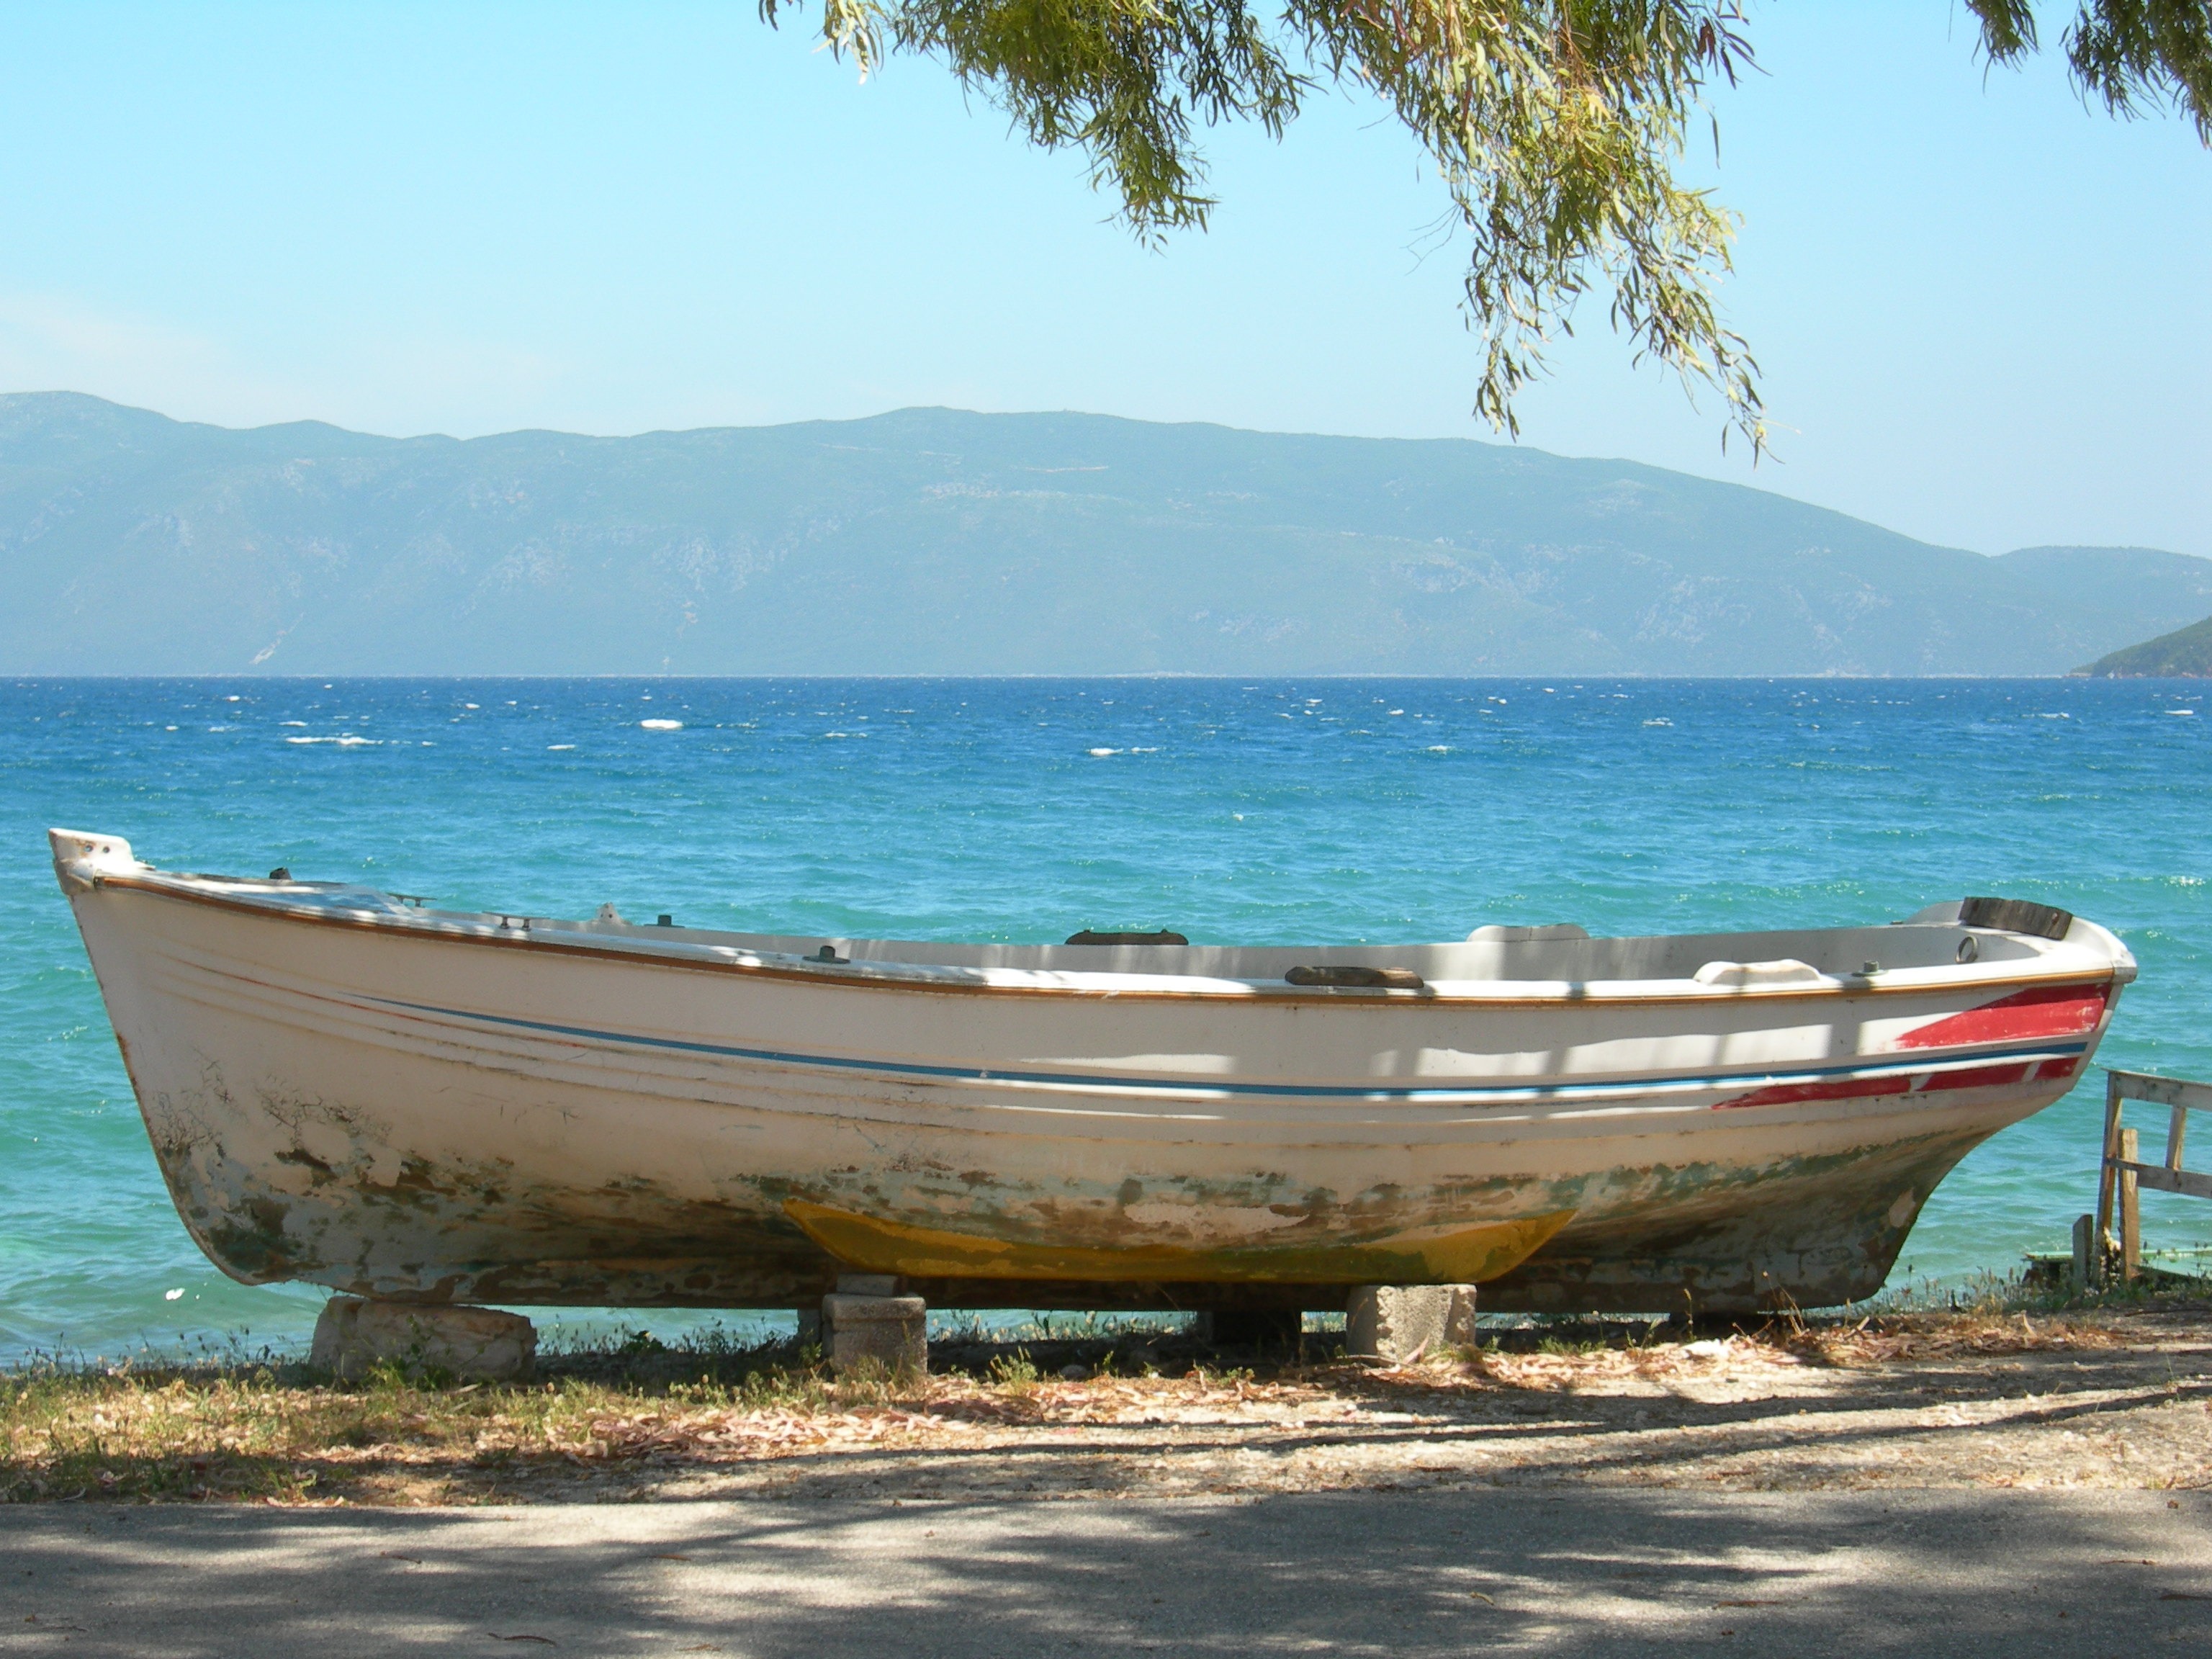
beach, sea, coast, boat, shore, ship, summer, vacation, vessel, vehicle, yacht, bay, sailboat, motorboat, nautical, boating, marine, watercraft, fishing vessel, dinghy, long tail boat, watercraft rowing